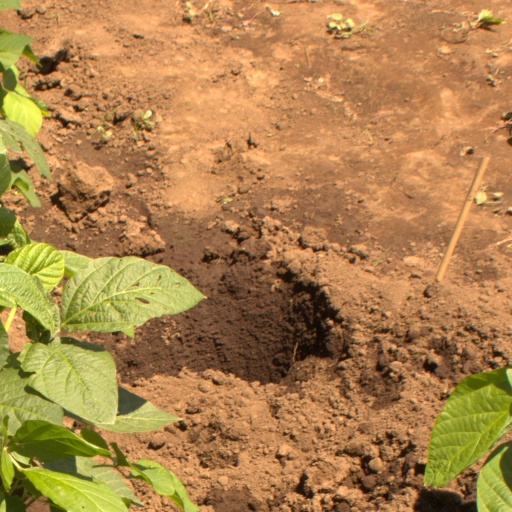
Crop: soybean